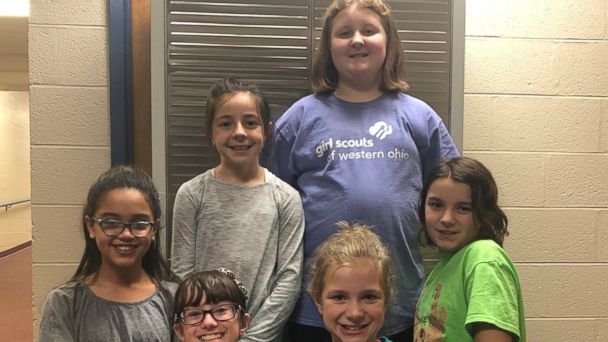
Gender: women